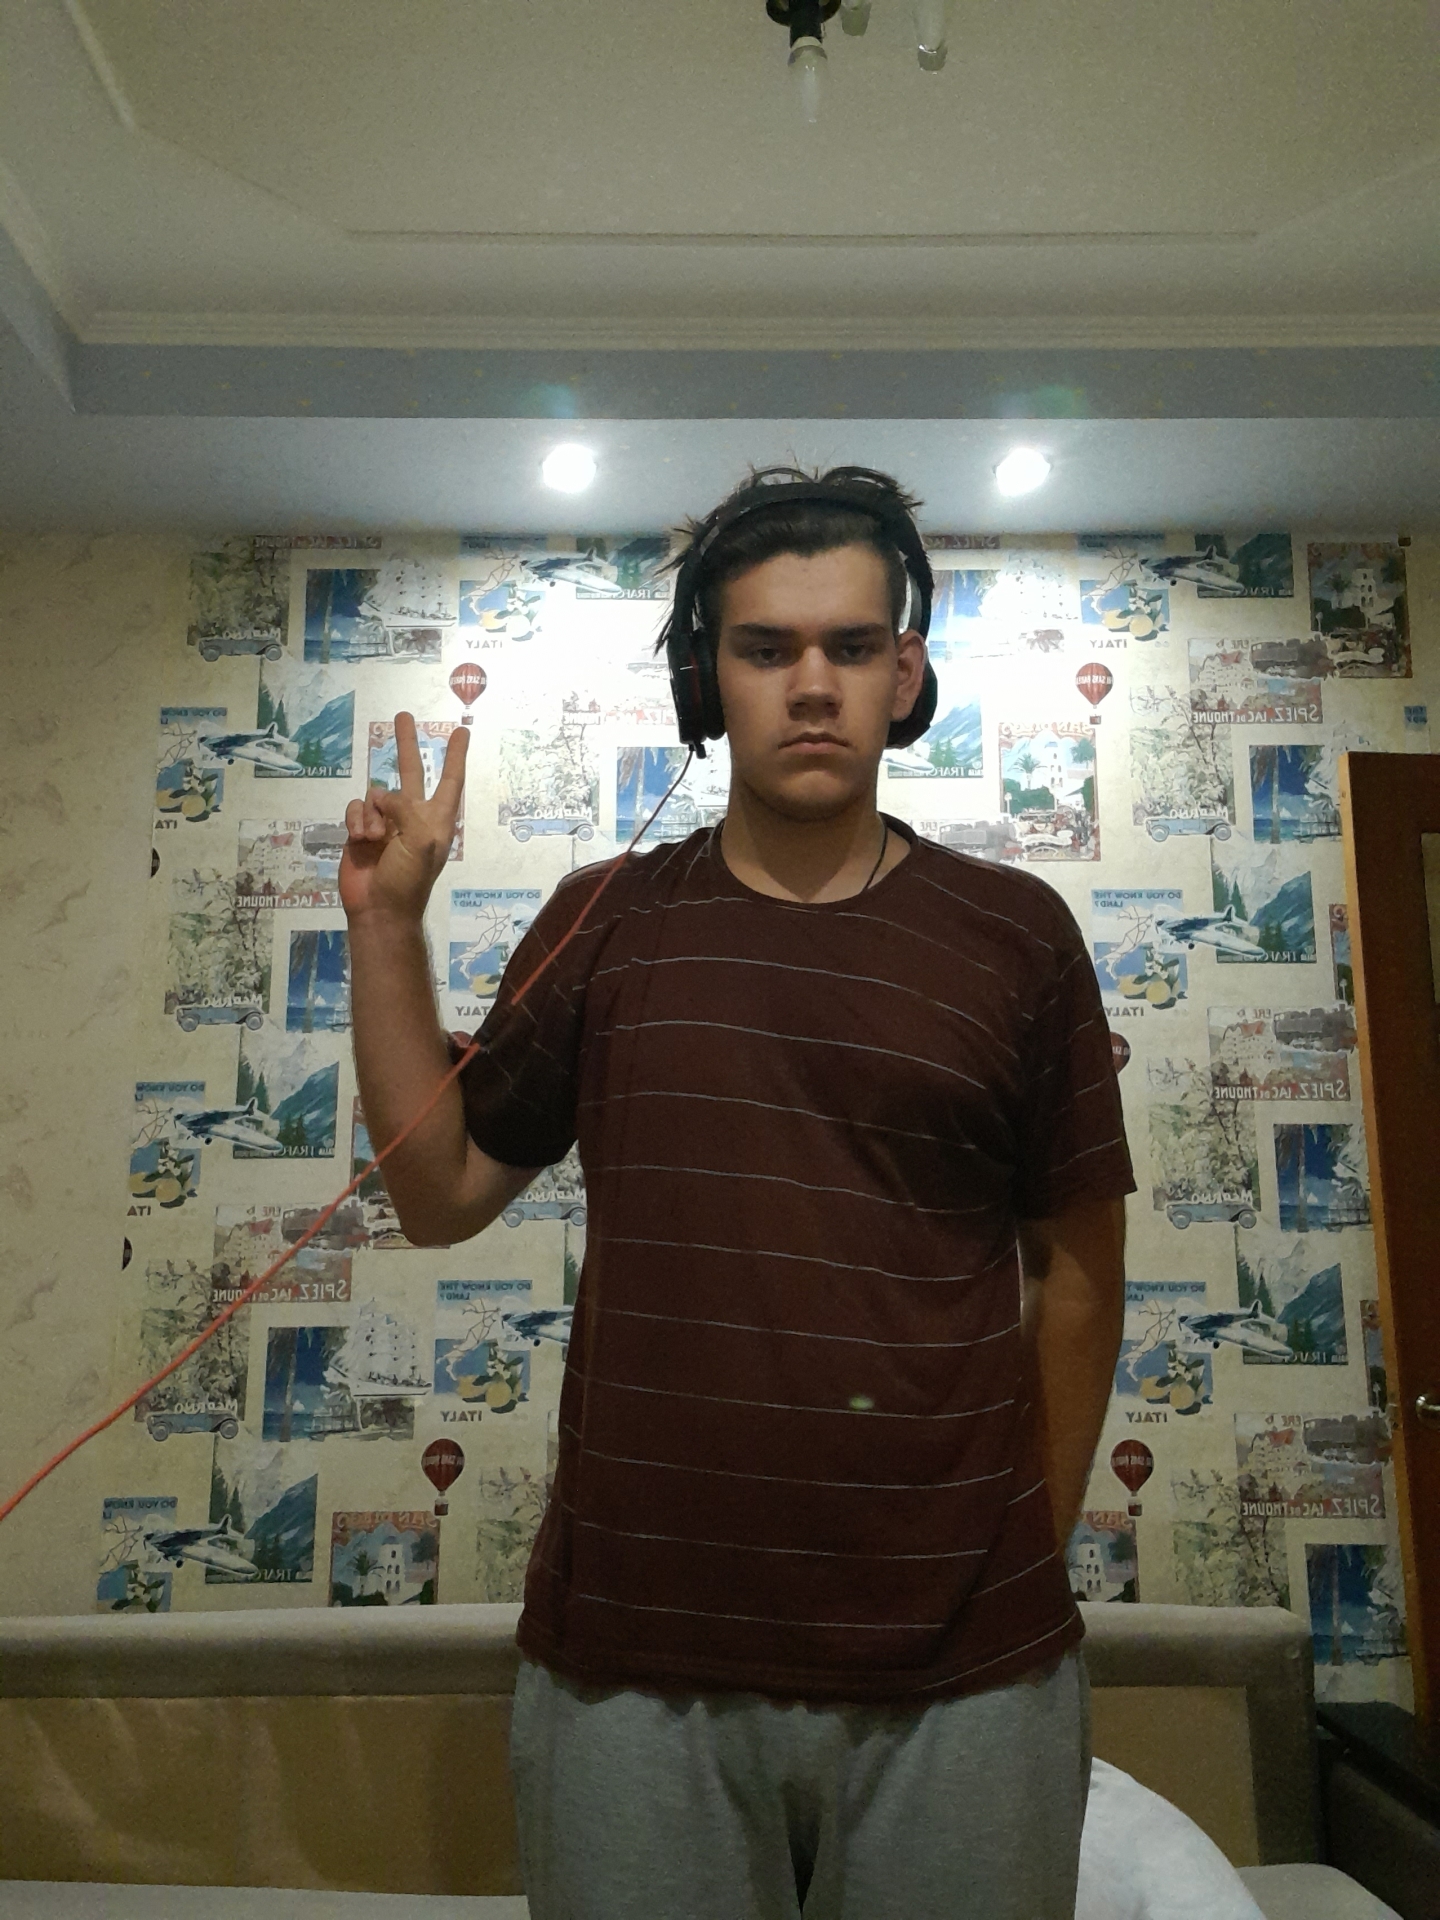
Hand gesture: peace